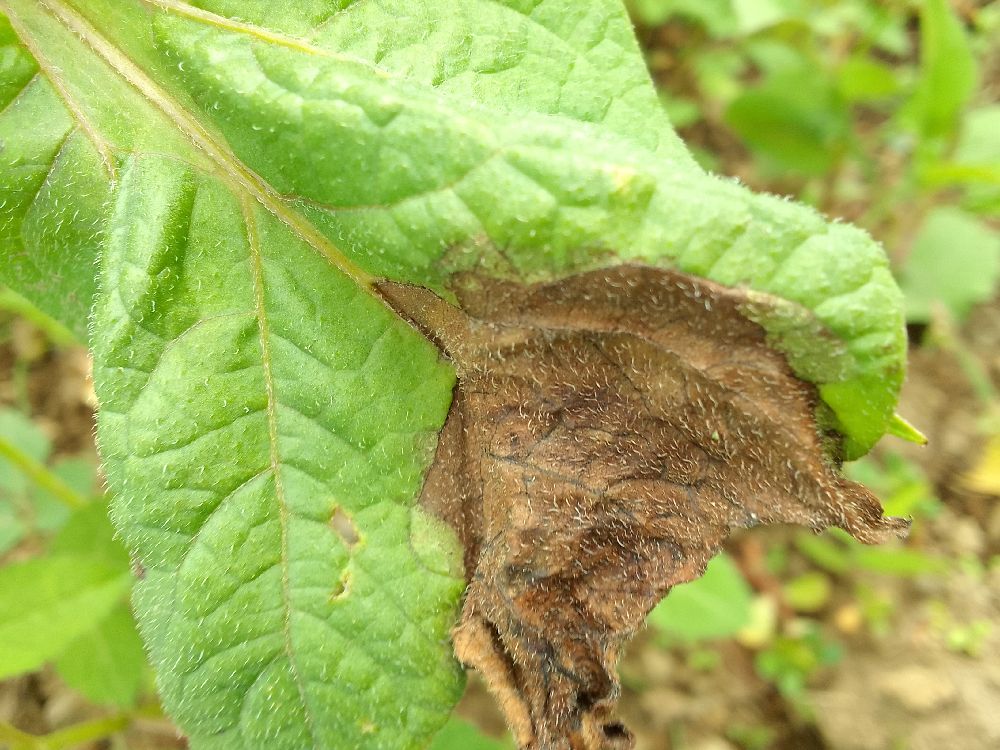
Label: Late blight